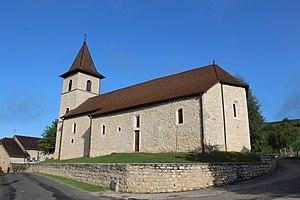
Église Saint-Cyriaque de Groslée, Groslée-Saint-Benoît.